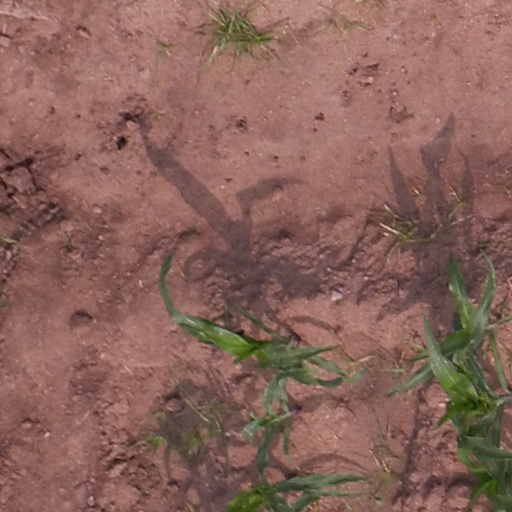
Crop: maize; corn